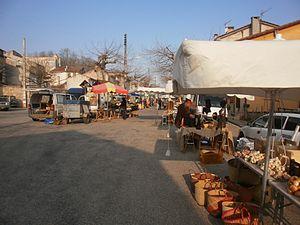
Marché du jeudi matin à La Bastide-de-Sérou (Ariège, France).